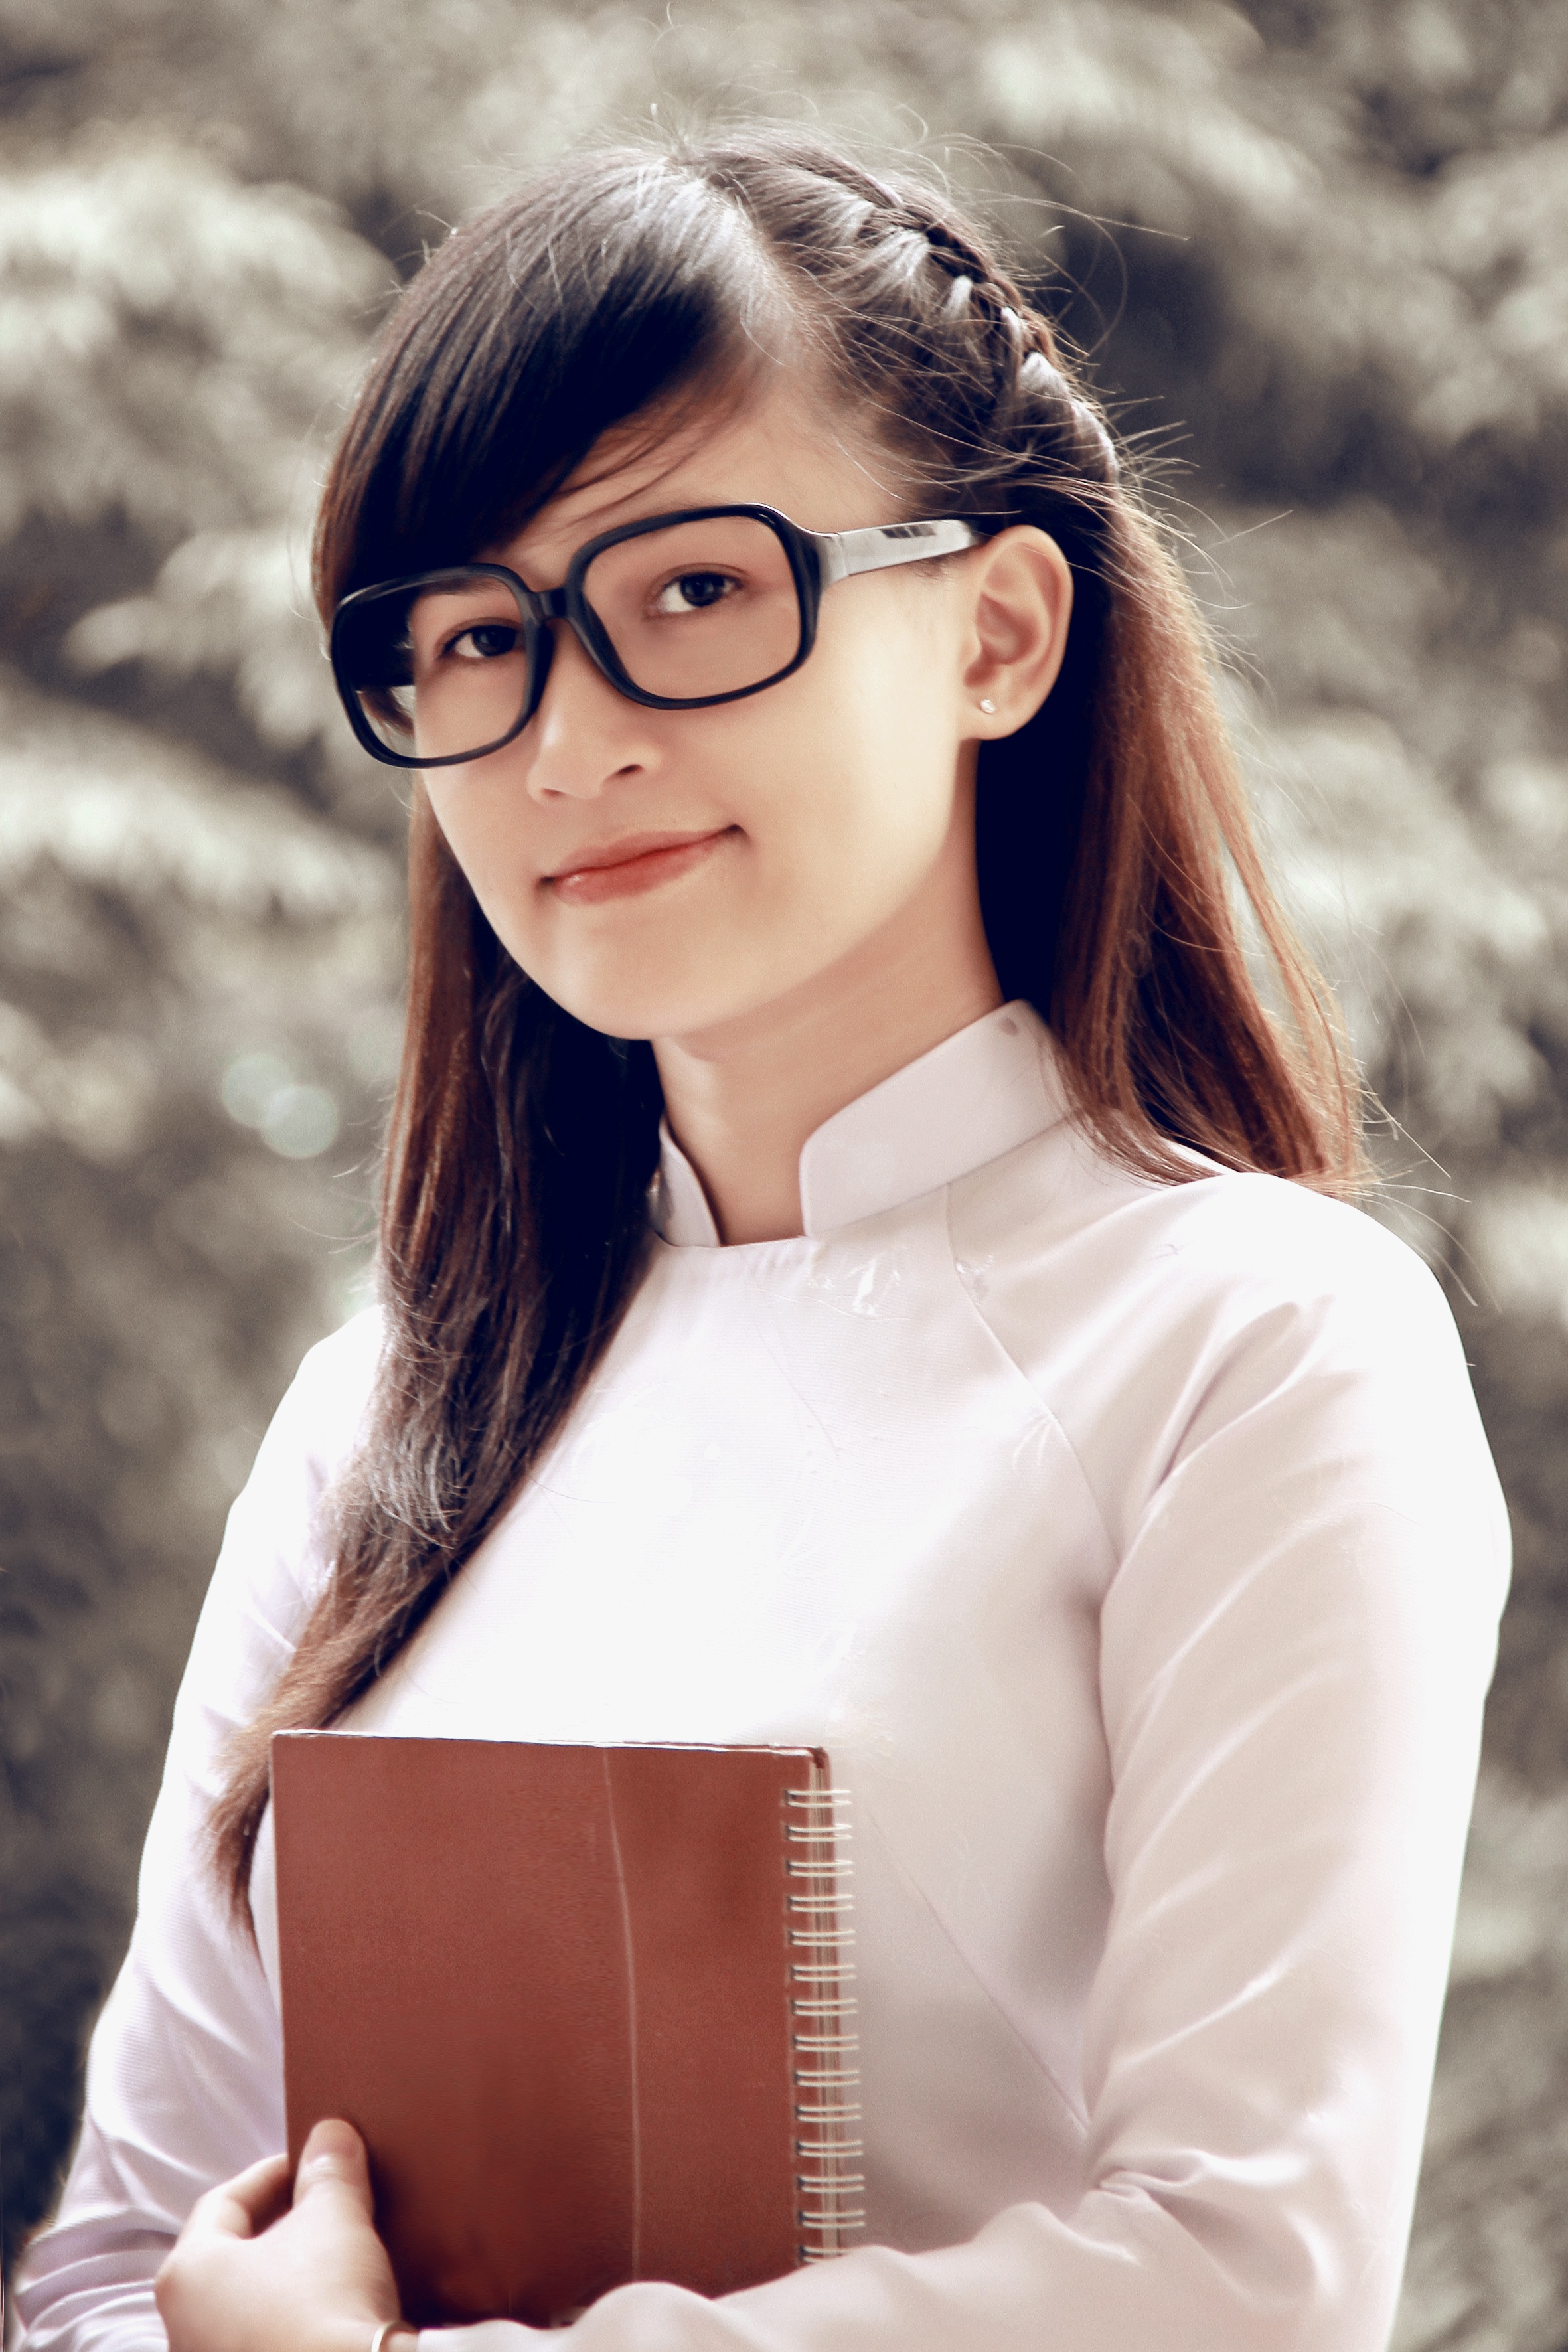
person, girl, woman, hair, white, photography, portrait, model, spring, fashion, lady, hairstyle, long hair, face, books, sunglasses, eye, glasses, skin, eyewear, beauty, dear, photo shoot, brown hair, portrait photography, vision care, human positions, supermodel